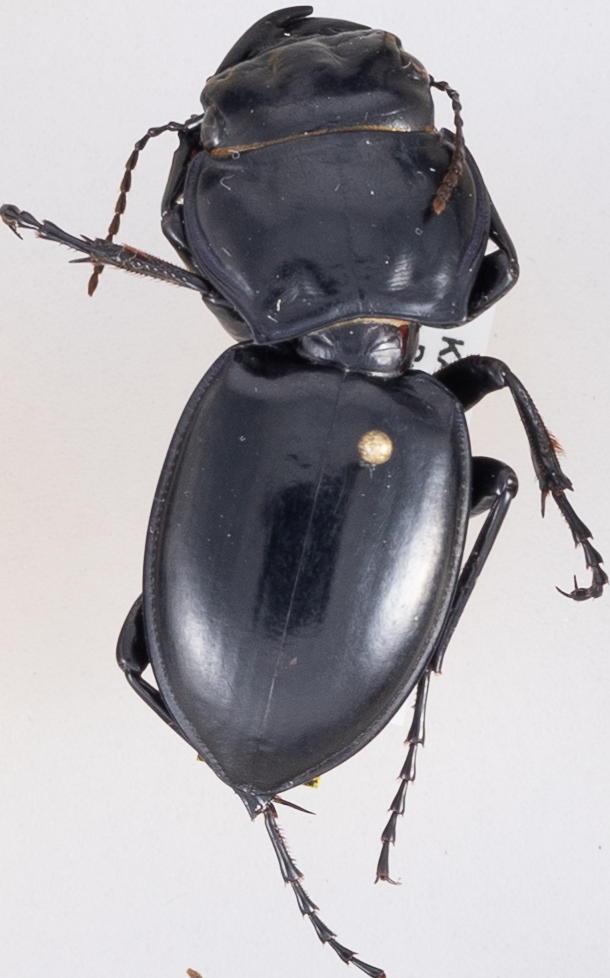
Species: Pasimachus californicus
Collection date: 2020-08-10
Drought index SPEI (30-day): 0.992
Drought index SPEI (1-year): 0.746
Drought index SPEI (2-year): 2.09